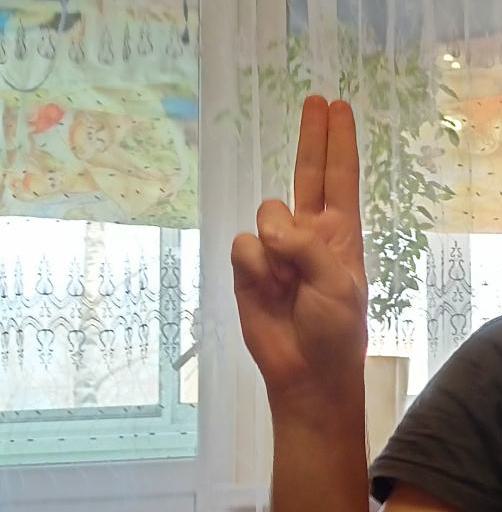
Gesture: two_up